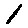
Label: 1